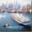
Label: ship